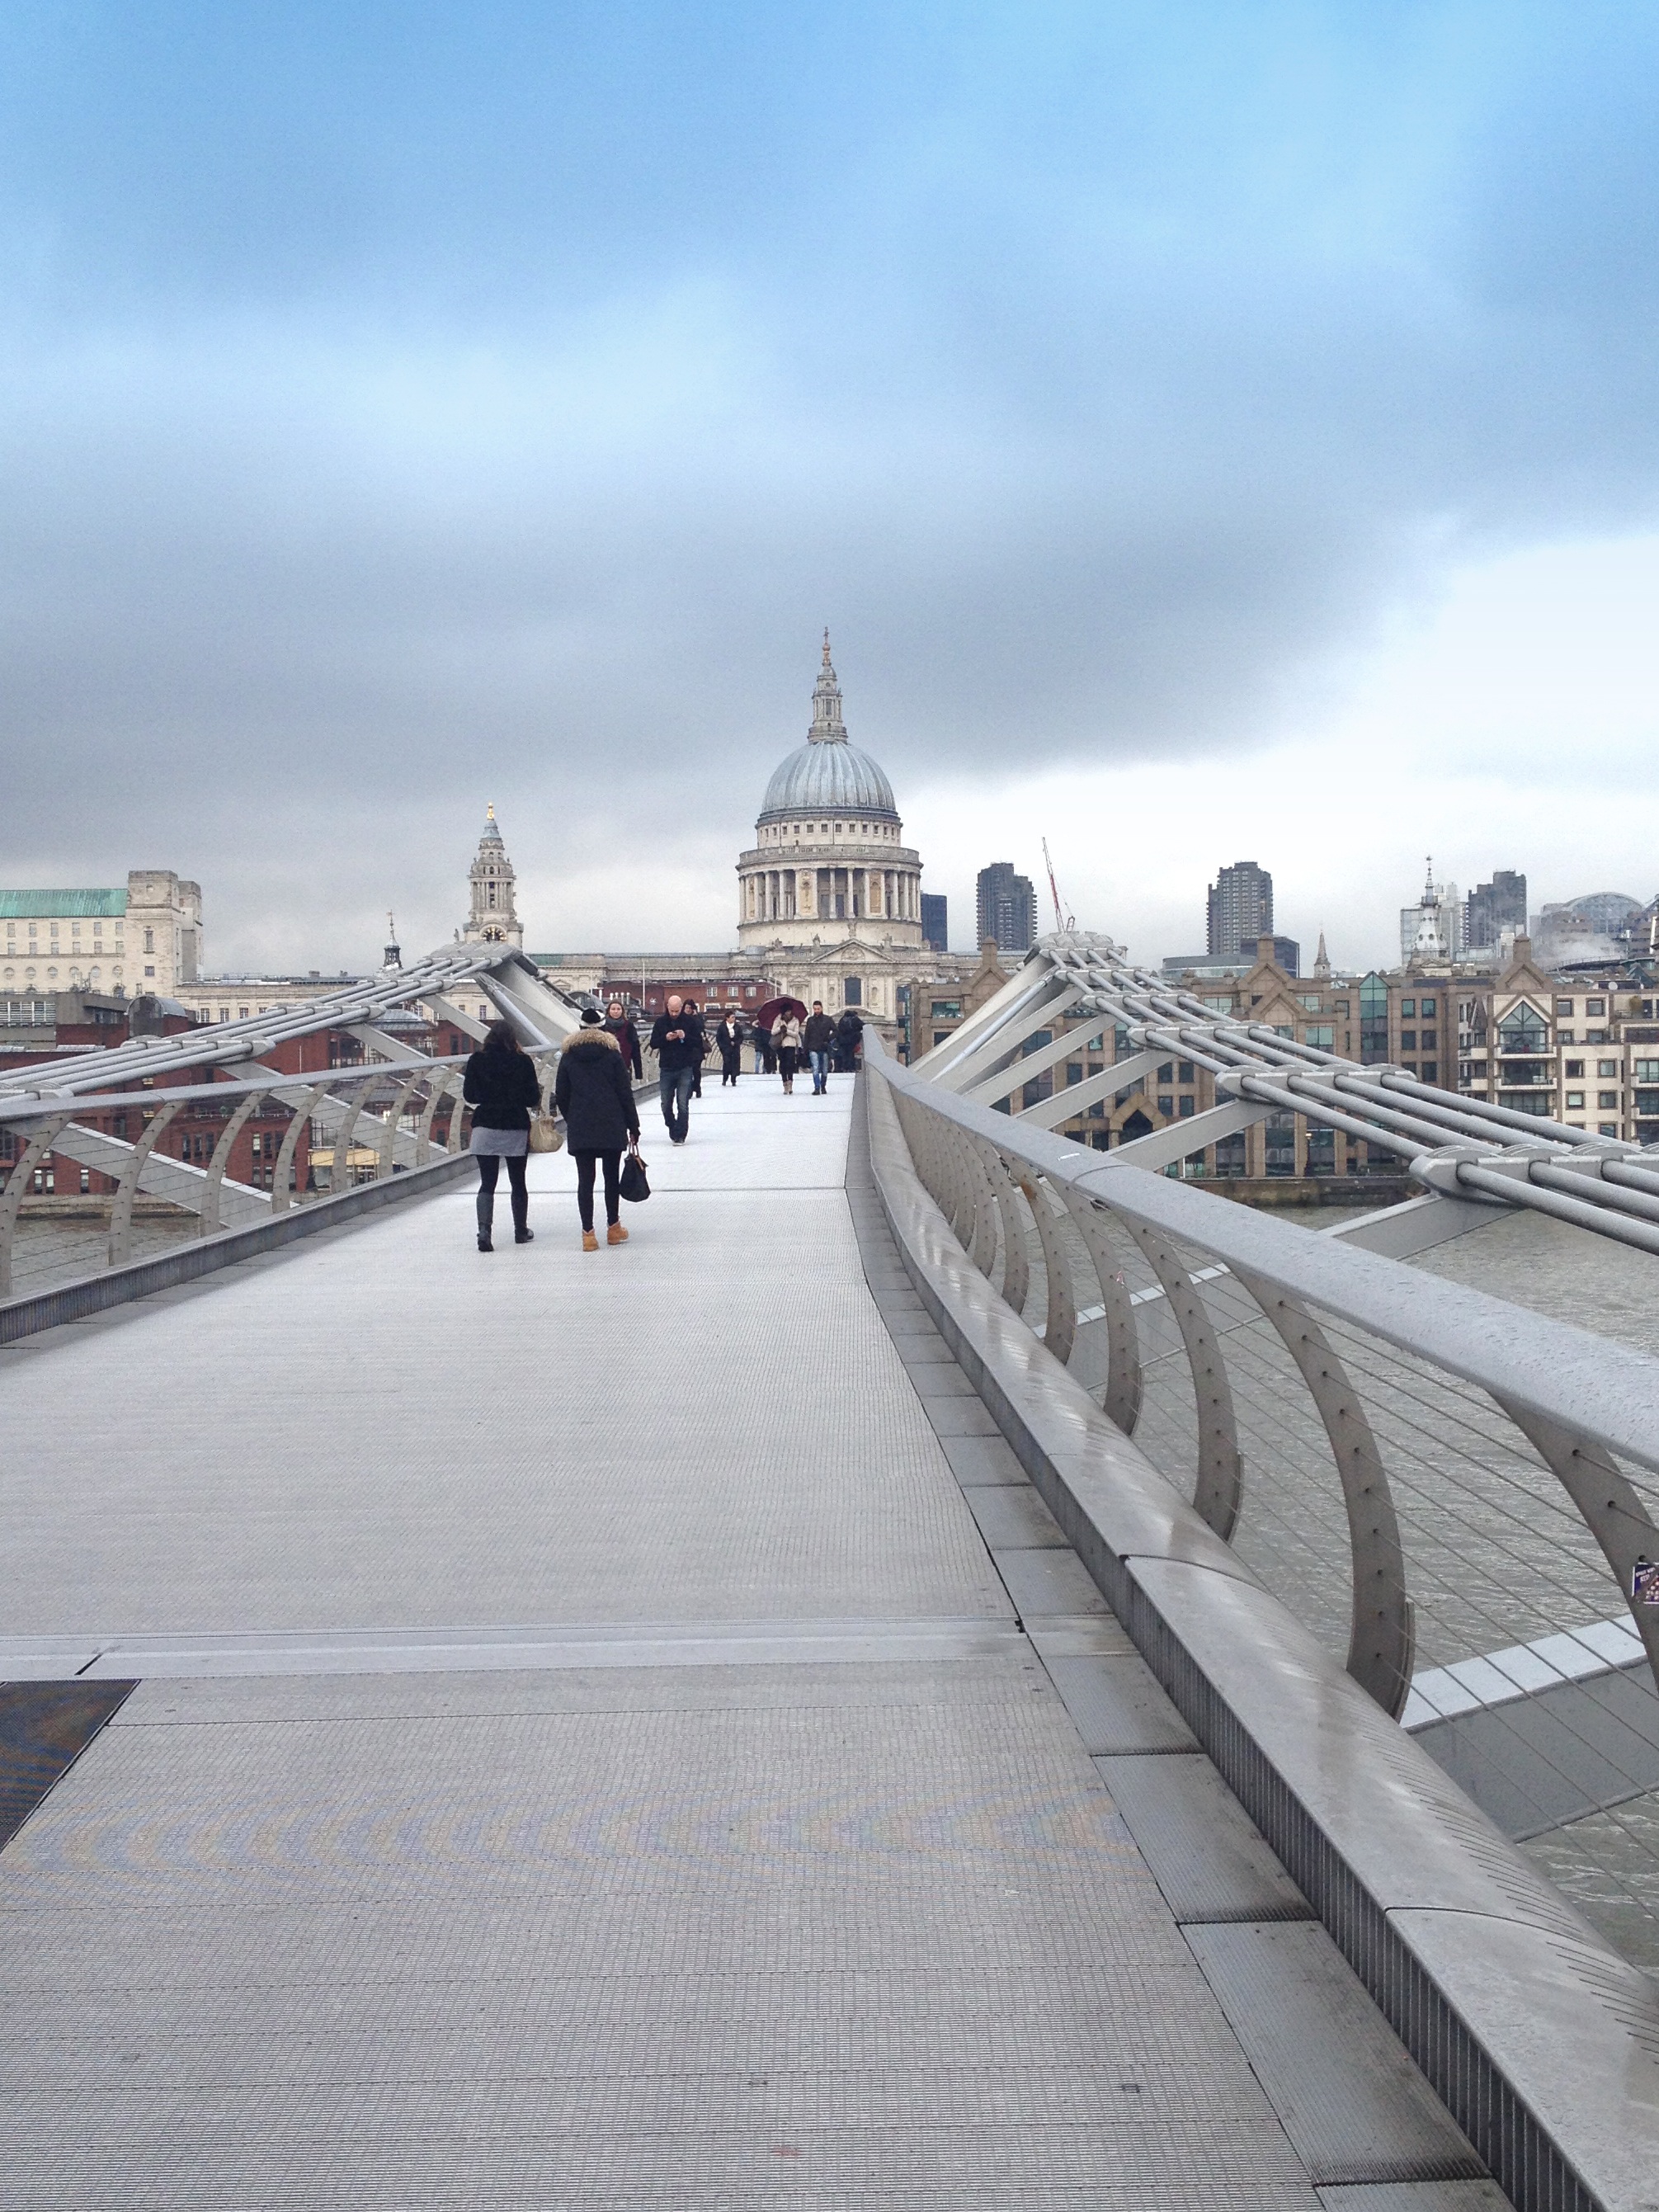
sea, coast, water, snow, winter, architecture, boardwalk, bridge, city, urban, pier, river, walkway, cityscape, construction, reflection, tower, landmark, tourism, waterway, london, buildings, cities, great britain